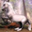
Label: horse